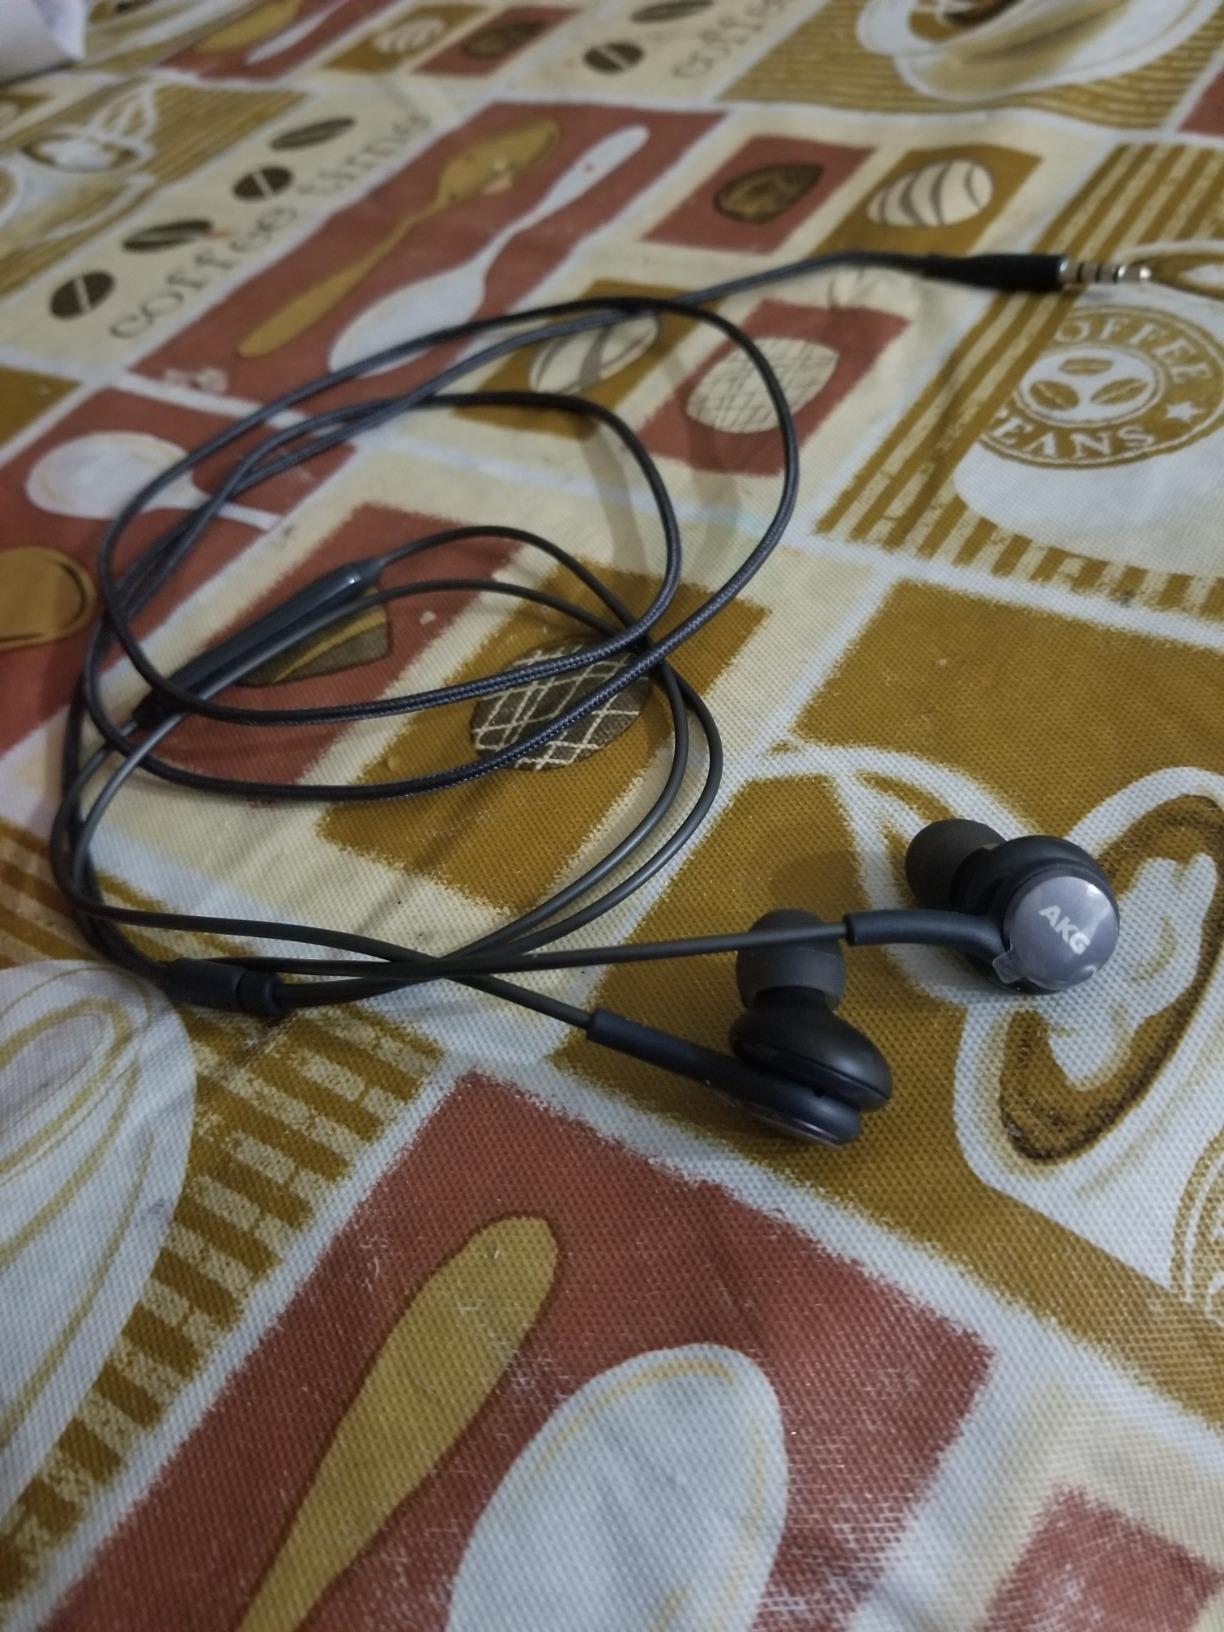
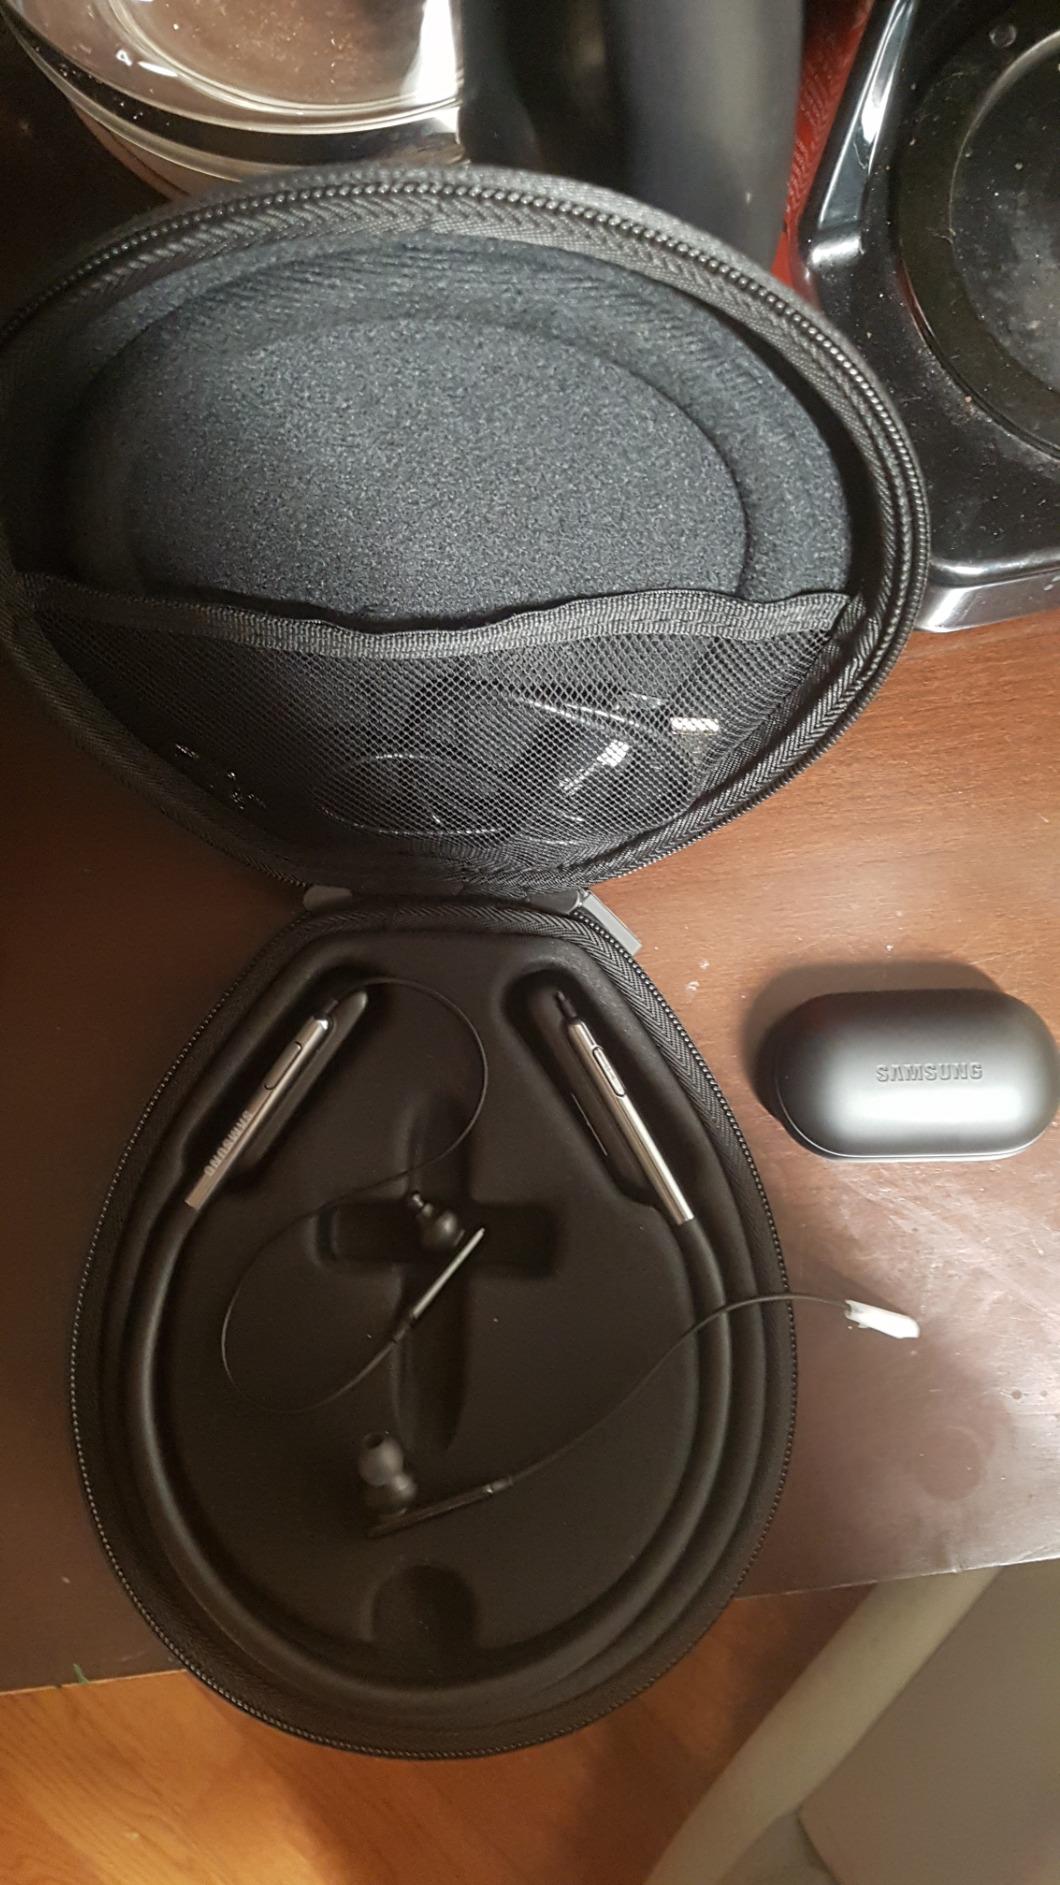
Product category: headphones
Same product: no